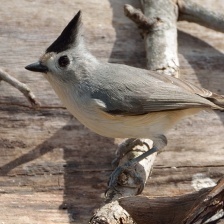
Species: TIT MOUSE
Scientific name: PARIDAE
ImageNet parent category: chickadee